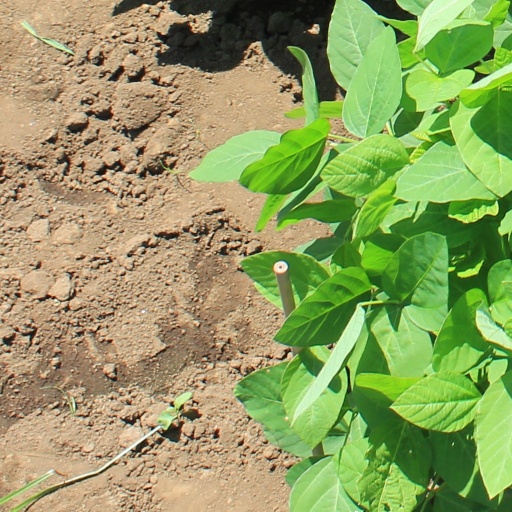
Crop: soybean